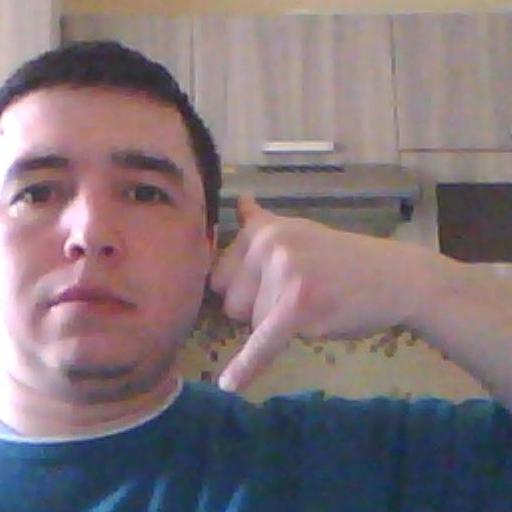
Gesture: call